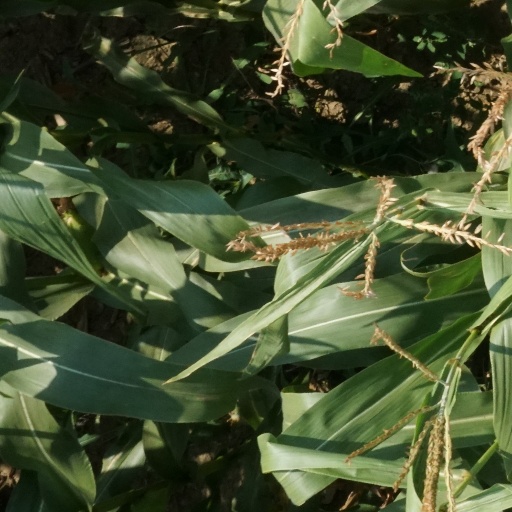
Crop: maize; corn